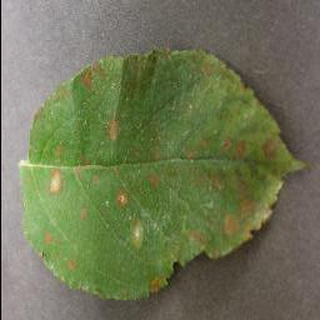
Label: apple_cedar_apple_rust